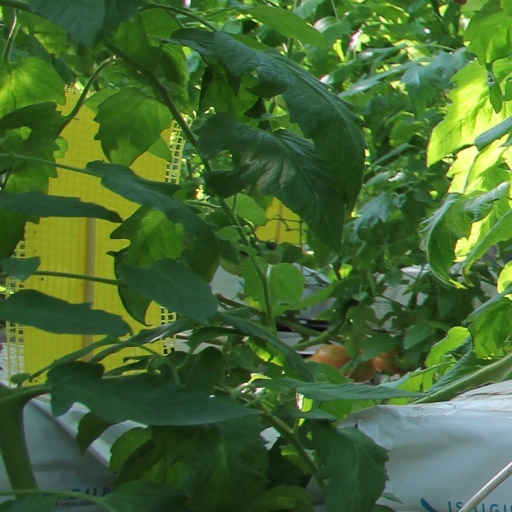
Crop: tomato